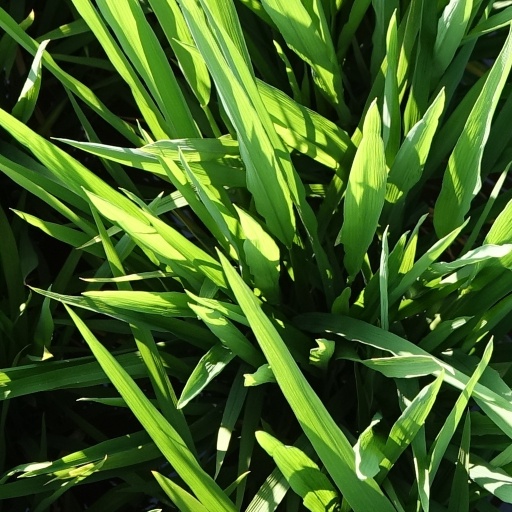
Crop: rice